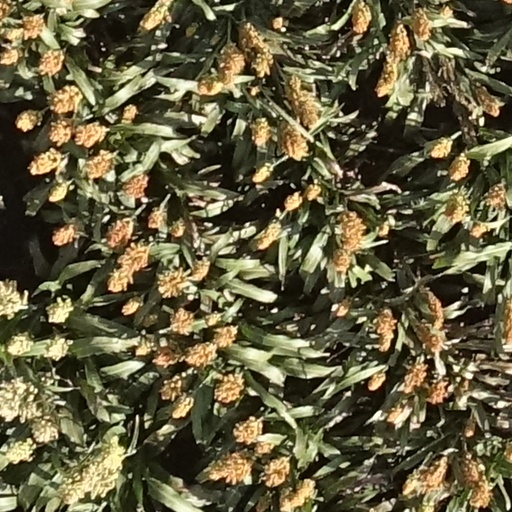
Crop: sorghum